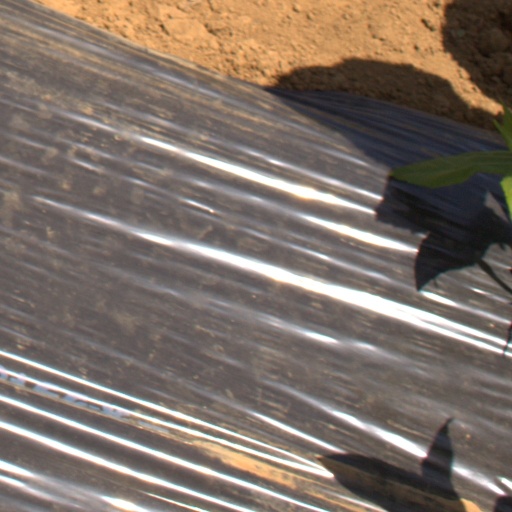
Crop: Jerusalem artichoke